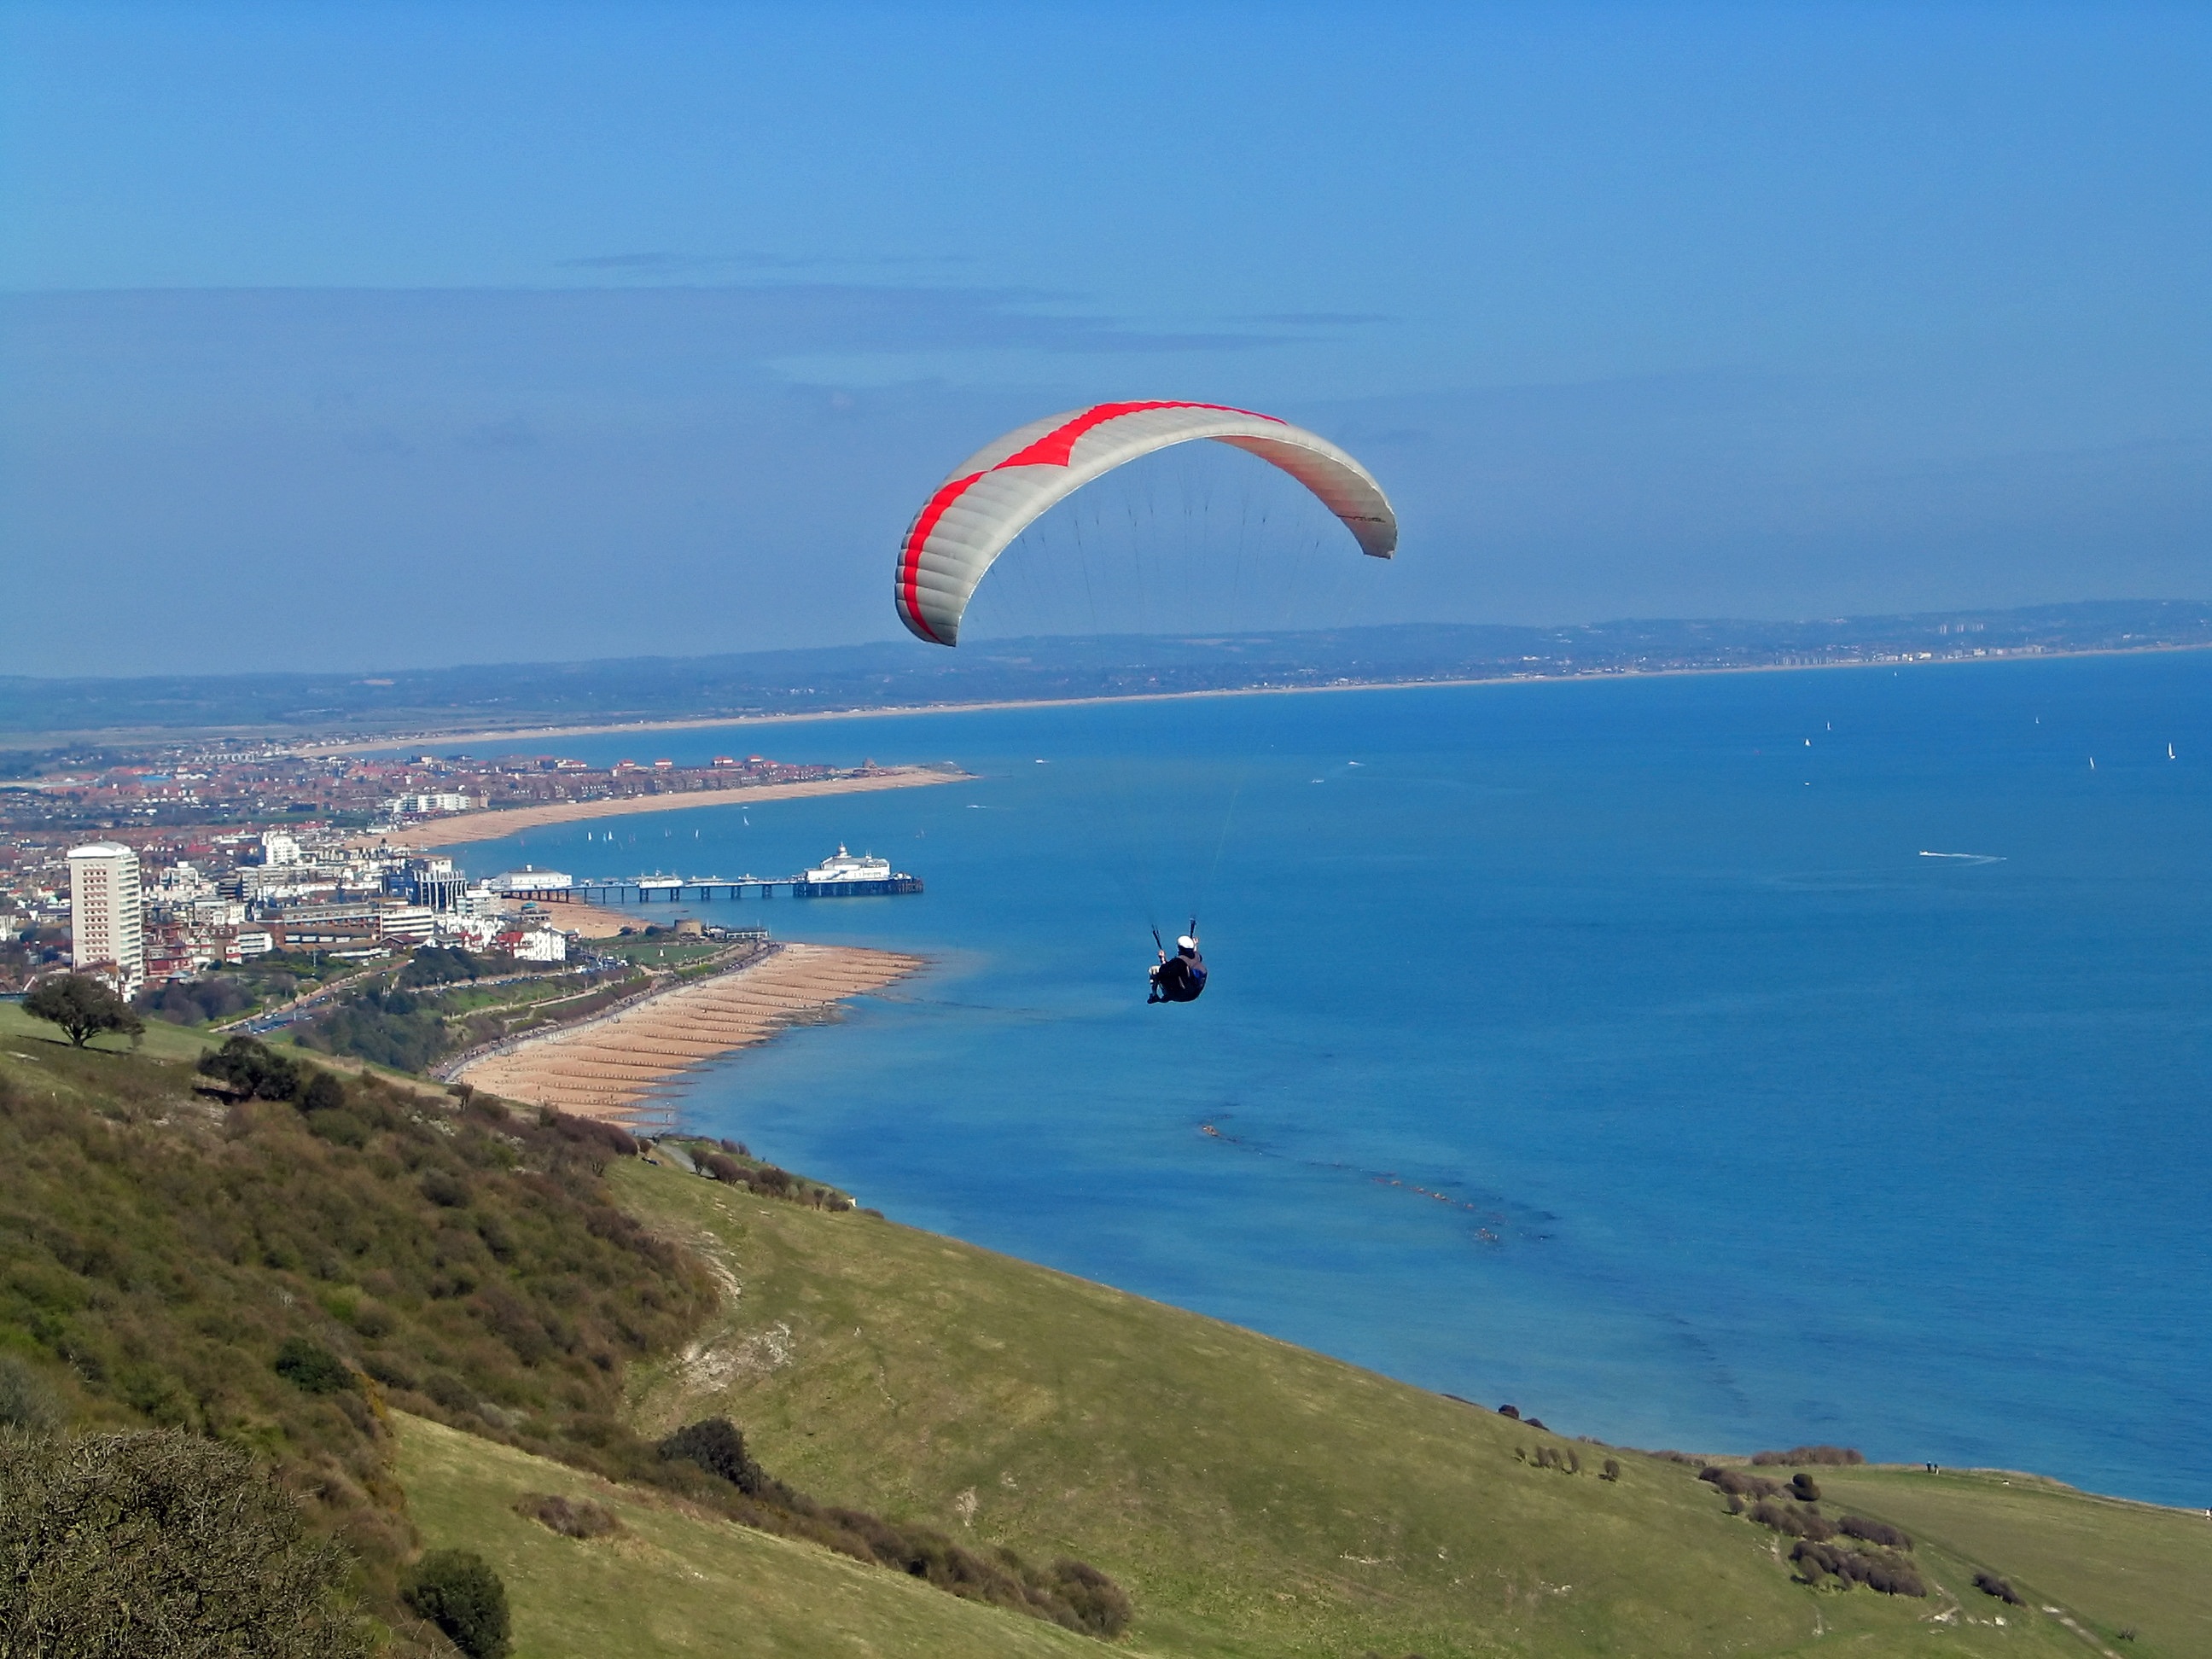
sea, ocean, wing, sky, sport, countryside, air, adventure, flying, jump, ascend, high, slope, flight, soar, blue, climbing, freedom, extreme, altitude, extreme sport, leisure, ridge, parachute, paragliding, jumper, paraglide, paraglider, glider, skydiving, skydive, current, sports, flyer, takeoff, thermal, parachuting, excitement, adrenaline, air sports, eastbourne, beachy head, atmosphere of earth, windsports, excite